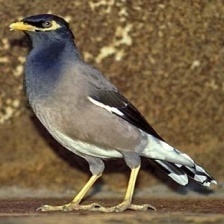
Species: MYNA
Scientific name: ACRIDOTHERES TRISTIS